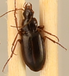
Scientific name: Calathus advena
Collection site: Rocky Mountains NEON (RMNP), plot RMNP_014